Spreckels Lake

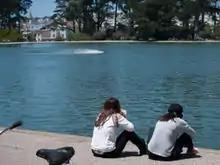
Watching a fast electric on Spreckels Lake - June 2, 2013

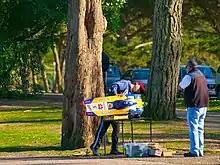
A big-boat enthusiast wipes down his boat, a SEGAD, after an early afternoon's successful run, January 19, 2013

The Spreckels Lake Model Yacht Facility, commonly referred to as "Spreckels Lake", is an artificial reservoir behind an earthen dam and adjoining clubhouse situated on the northern side of San Francisco's Golden Gate Park. Completed in mid-March 1904, the reservoir was built for the use of model boaters of all ages, interests, and skill levels, designed specifically for racing model sail and power boats and to propagate the skills and crafts necessary to build and sail competitive model boats of all types. The Spreckels Lake Model Yacht Facility is considered one of the finest examples and one of the most beautiful of the naturalistically styled, man-made model boating facilities in the world and is always open to anyone wishing to sail its waters with few restrictions. The facility is also the permanent home to the San Francisco Model Yacht Club (SFMYC), the organization at whose request Spreckels Lake and the adjoining clubhouses were built and whose history is and always will be irrevocably intertwined with the history of the facility.